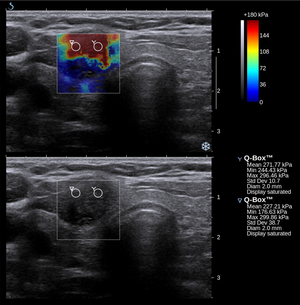
L'élastographie, créée par le Dʳ Jonathan Ophir en 1991, est une technique d’imagerie médicale pour mesurer l'élasticité du tissu biologique dans un organe.